XHACD-FM

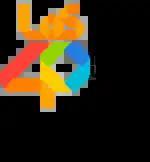
Logo used 2016–17 with the Los 40 format

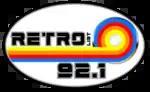
Logo used 2017–19 with the Retro FM format

XEACD-AM 550 received its concession on January 25, 1972. The 500-watt station, initially owned by Ruben Nava del Villar Sánchez, was sold to Radio Mundo de Acapulco, S.A. within five years. The concessionaire name references the Radio Mundo standards format, similar to XEN-AM in Mexico City, that XEACD ran in its early years.